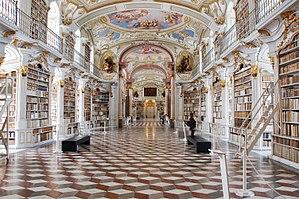
L’abbaye d'Admont est un monastère bénédictin fondé en 1074 et situé au centre de l'Autriche près des monts de Styrie dans les Alpes autrichiennes. L'abbaye fait partie de la congrégation bénédictine d'Autriche.